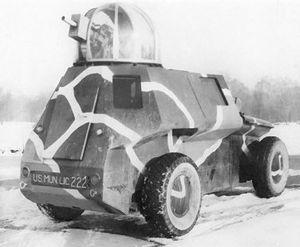
Preston Thomas Tucker, né le 21 septembre 1903 à Capac, Michigan et mort le 26 décembre 1956 à Ypsilanti, Michigan, est un concepteur et constructeur d'automobiles américain.